List of UK top-ten singles in 2012

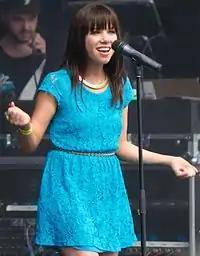
Carly Rae Jepsen had the year's second best selling single with "Call Me Maybe", which spent four weeks at number-one and lasted 12 weeks in the top 10.

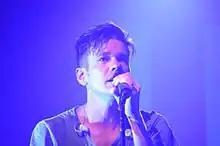
Nate Ruess and his band Fun had two singles in the UK top 10 in 2012, including chart-topper "We Are Young", a collaboration with Janelle Monáe, which became the third best seller of the year.

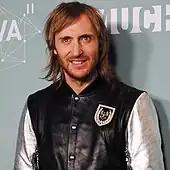
French DJ David Guetta had four top 10 singles this year, including his collaboration with Sia, "Titanium", which reached number-one in February and became the UK's fourth best seller of the year.

The UK Singles Chart is one of many music charts compiled by the Official Charts Company that calculates the best-selling singles of the week in the United Kingdom. Since 2004 the chart has been based on the sales of both physical singles and digital downloads, with airplay figures excluded from the official chart. This list shows singles that peaked in the Top 10 of the UK Singles Chart during 2012, as well as singles which peaked in 2011 and 2013 but were in the top 10 in 2012. The entry date is when the song appeared in the top 10 for the first time (week ending, as published by the Official Charts Company, which is six days after the chart is announced).